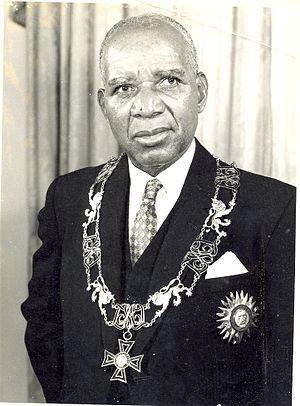
Hastings Kamuzu Banda a été le premier président de la République du Malawi du 6 juillet 1966 au 24 mai 1994.
La reine Élisabeth II a été le chef de l'État de 32 royaumes du Commonwealth différents depuis 1952, aujourd'hui réduits au nombre de 16. La reine a eu 14 Premiers ministres britanniques différents, soit quatre de plus que la reine Victoria et a égalé le 24 juillet 2019 le record de George III. Elle a également eu 14 Premiers ministres néo-zélandais, 15 Premiers ministres australiens et 12 Premiers ministres canadiens. Au total Élisabeth II a eu 160 premiers ministres différents durant son règne.